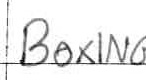
Label: boxing